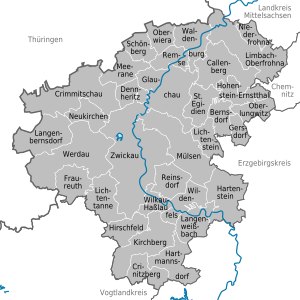
Landkreis Zwickau / Byer og kommuner
Byer og kommuner
Zwickau er en landkreis i den vestlige del af den tyske delstat Sachsen. Nabokreise er Landkreis Mittelsachsen, Landkreis Greiz, Landkreis Altenburger Land, Erzgebirgskreis, Vogtlandkreis og den kreisfri Chemnitz som den ligger rundt om den.